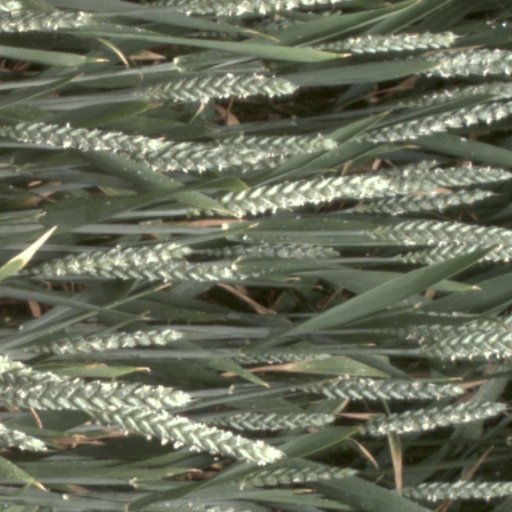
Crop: wheat